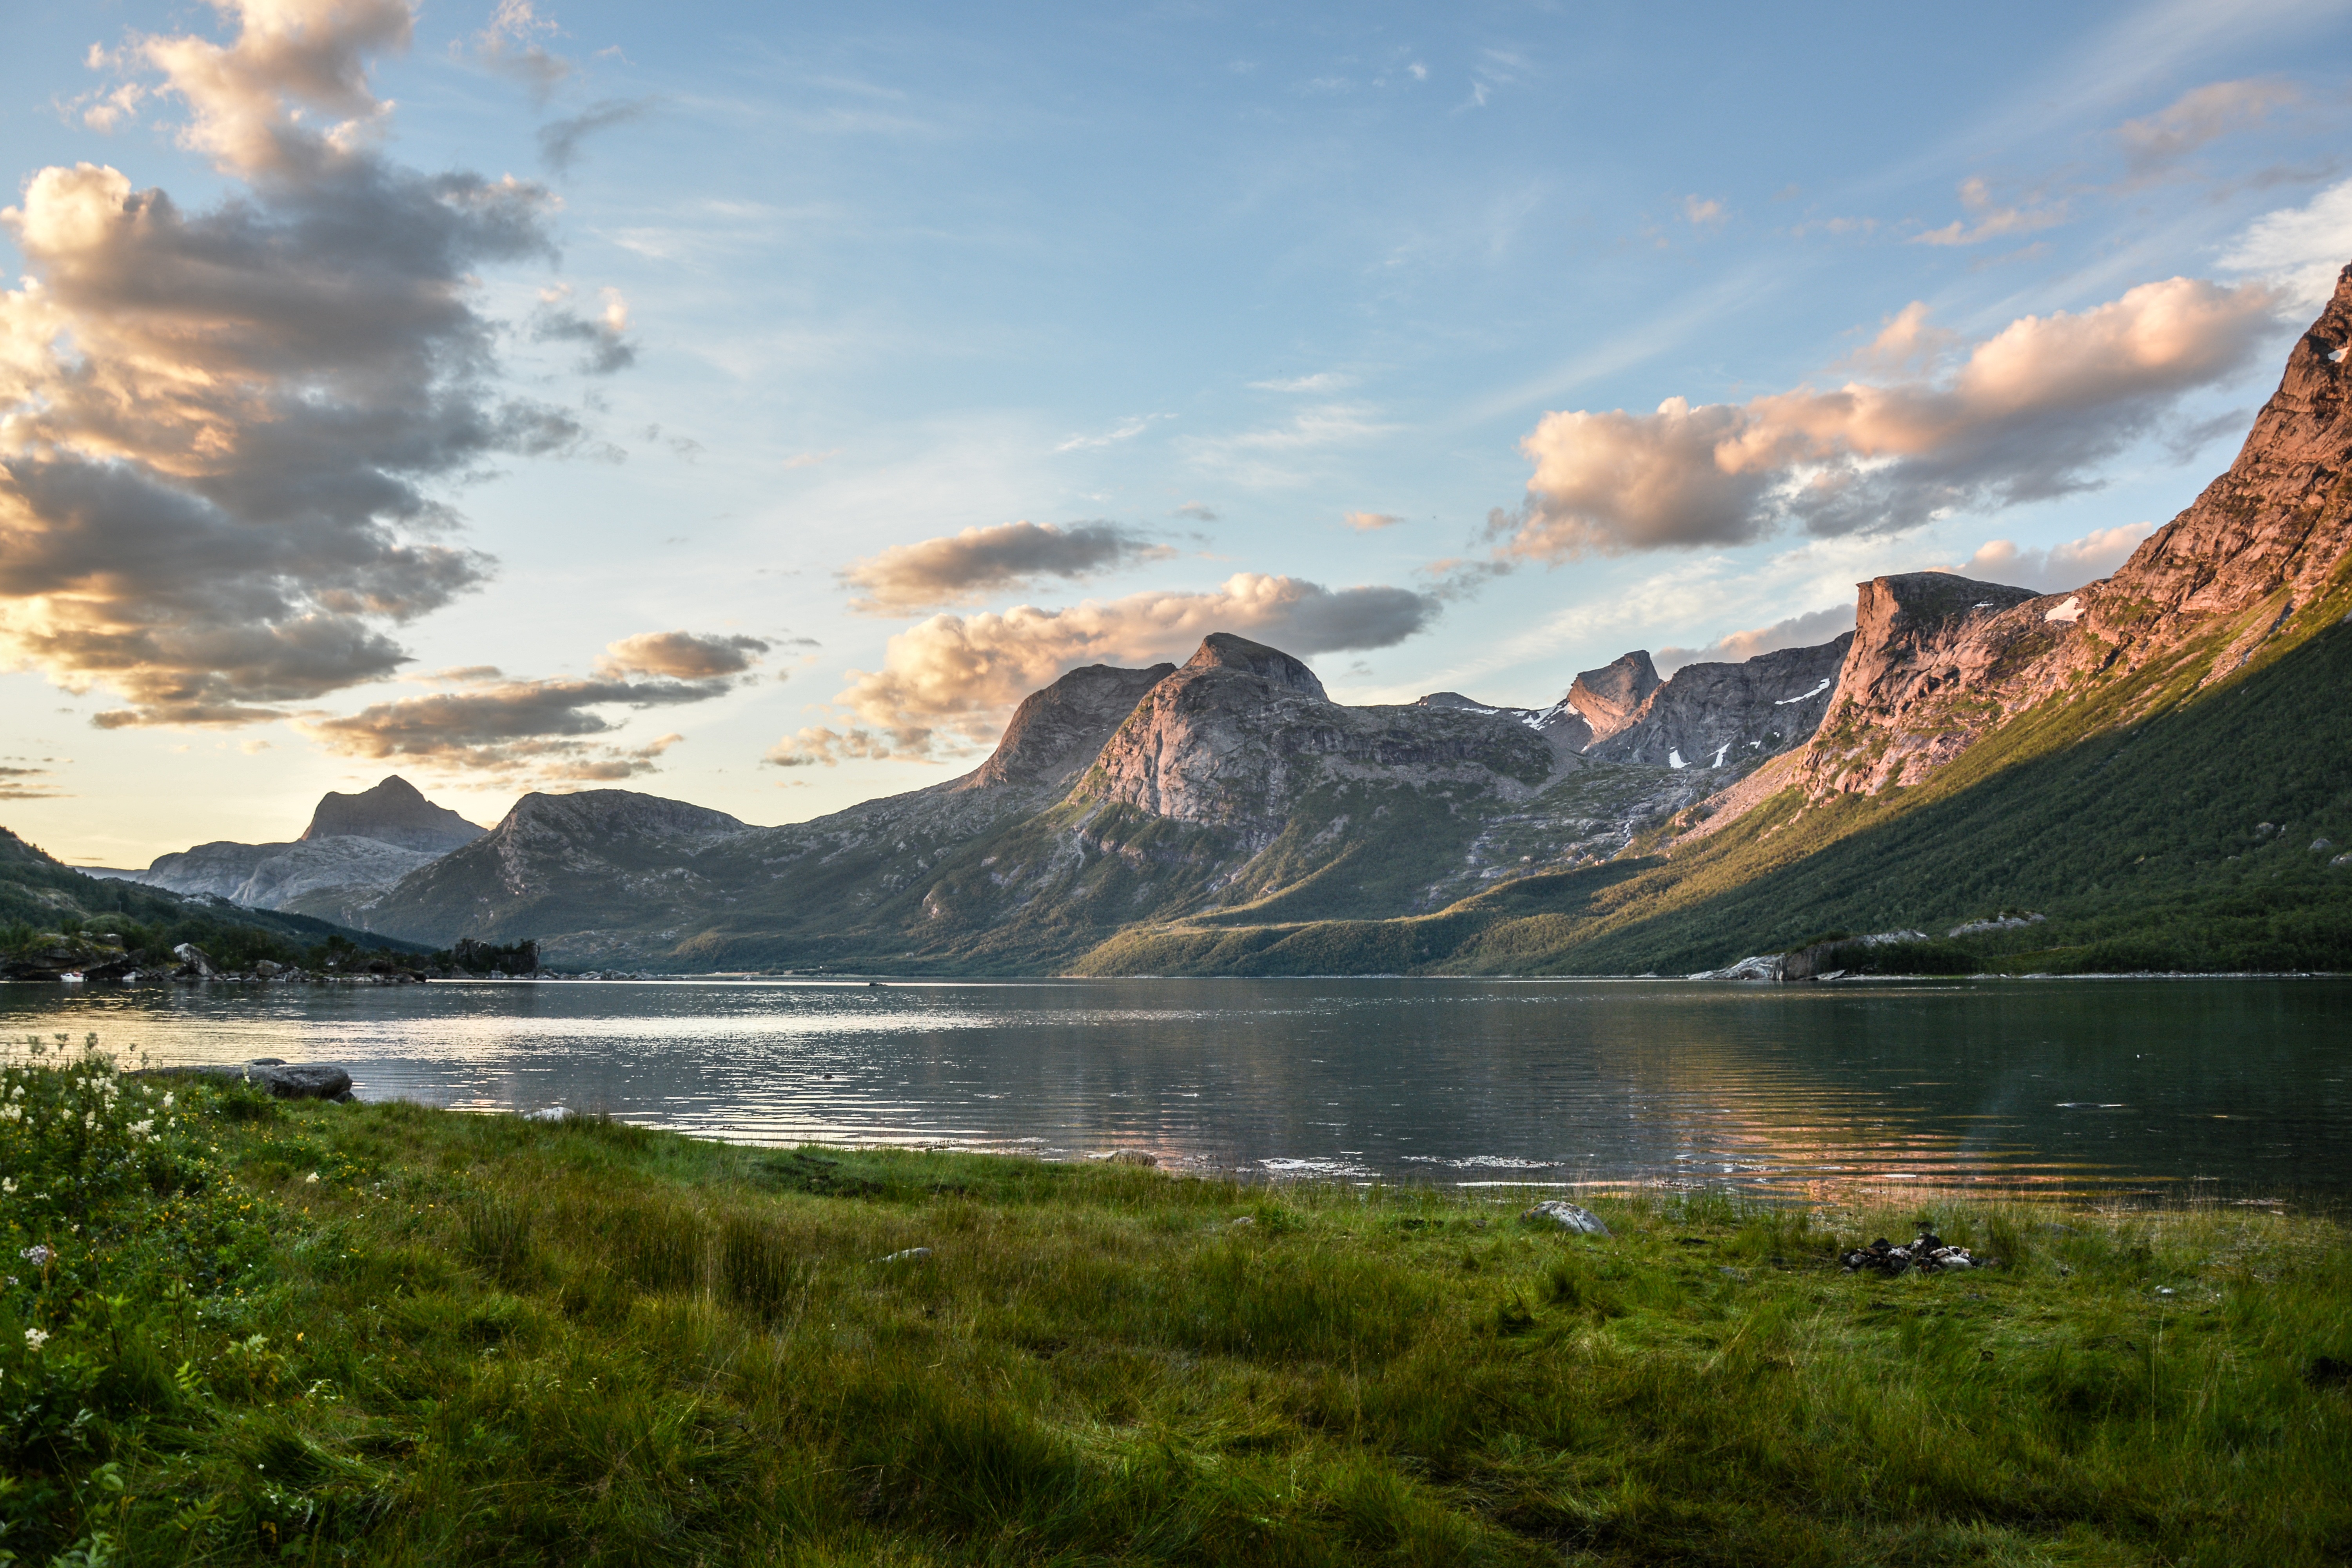
landscape, sea, coast, water, nature, mountain, cloud, sky, sunrise, morning, hill, lake, dawn, river, mountain range, summer, vacation, travel, reflection, scenery, fjord, reservoir, tourism, highland, body of water, outdoors, clouds, mountains, scene, loch, norway, sky clouds, landform, summer vacation, geographical feature, atmospheric phenomenon, mountainous landforms